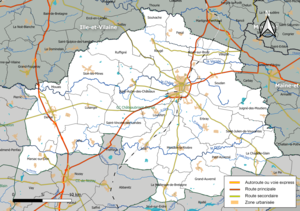
Carte géographique de la Communauté de communes Châteaubriant-Derval, département de la Loire-Atlantique, France. Composition au 1er janvier 2019.
La communauté de communes Châteaubriant-Derval est une communauté de communes française, créée au 1ᵉʳ janvier 2017 et située dans le département de la Loire-Atlantique et la région Pays de la Loire. Elle présentera la particularité d'être l'intercommunalité du département la plus vaste en matière de superficie devant Nantes Métropole, ainsi que celle comptant le plus grand nombre de communes.